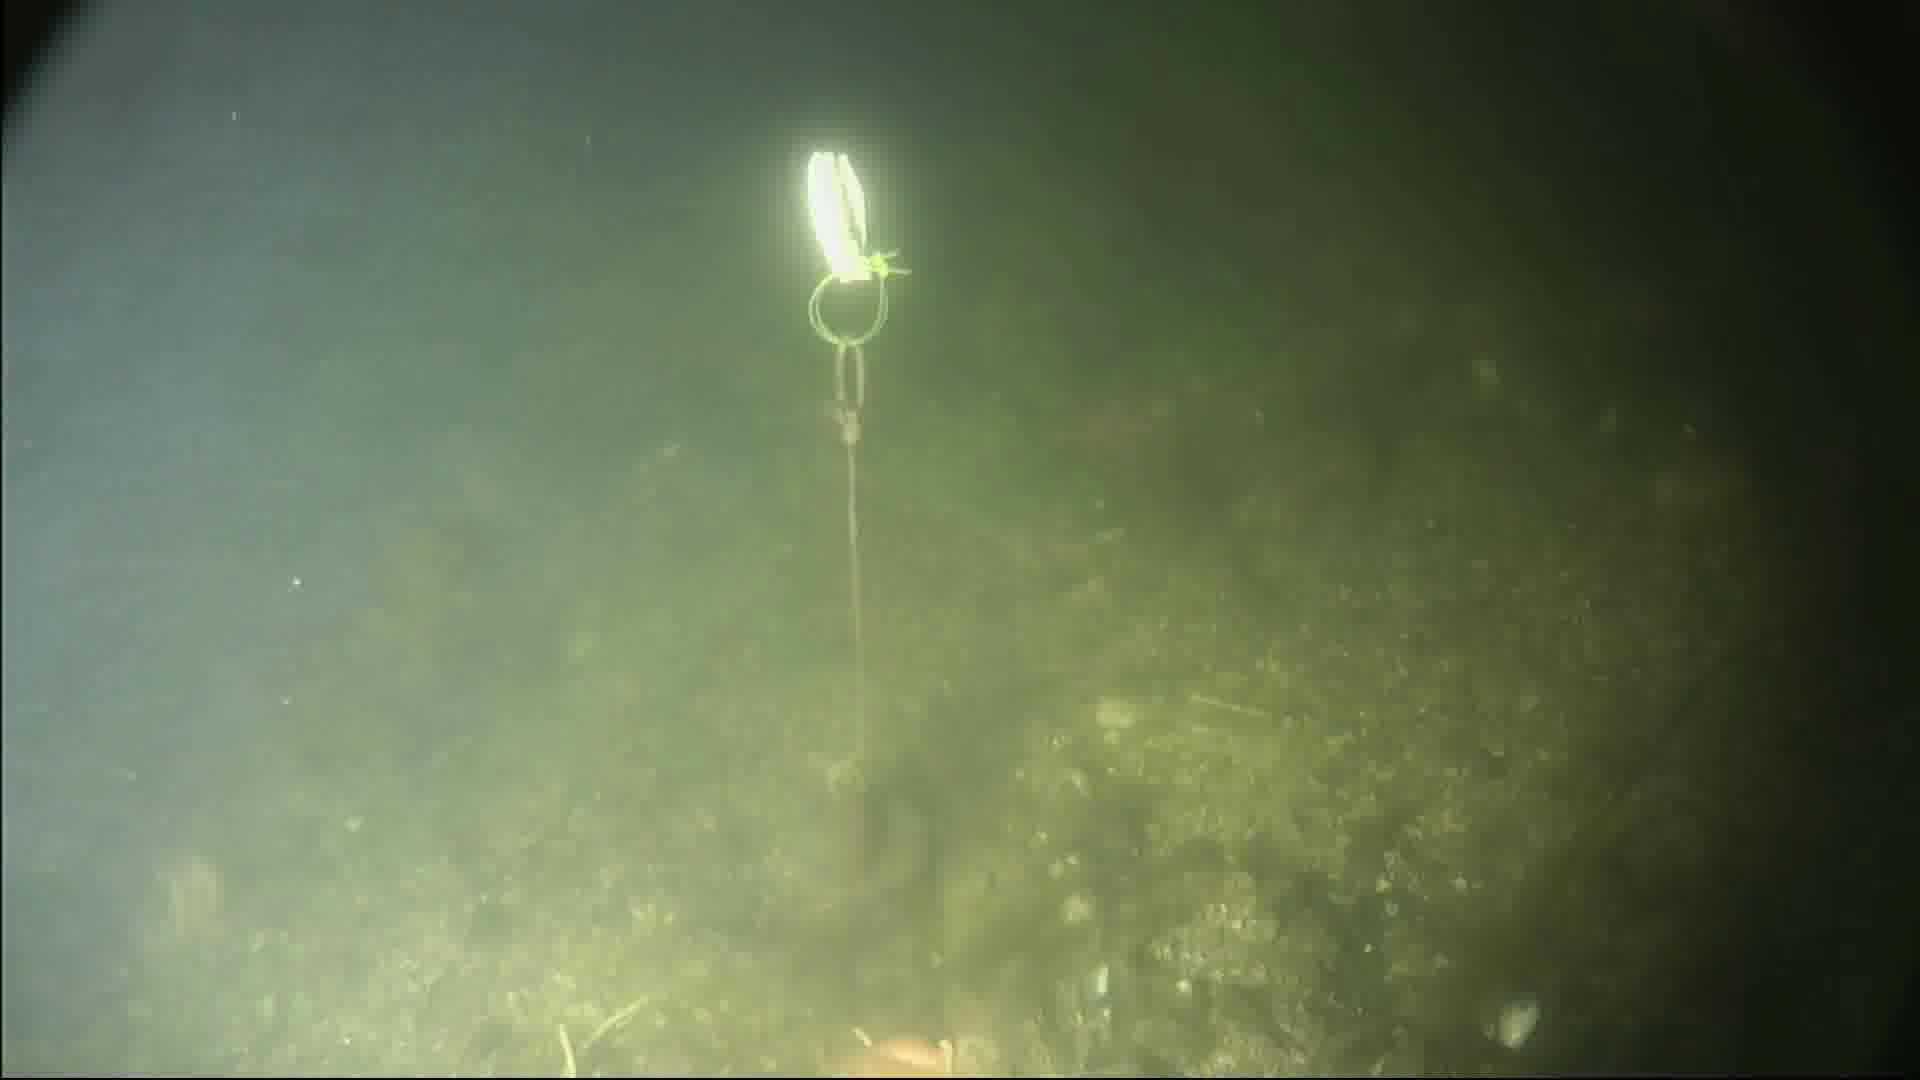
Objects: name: starfish